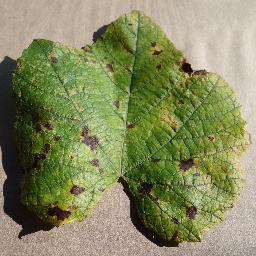
Label: Grape___Leaf_blight_(Isariopsis_Leaf_Spot)